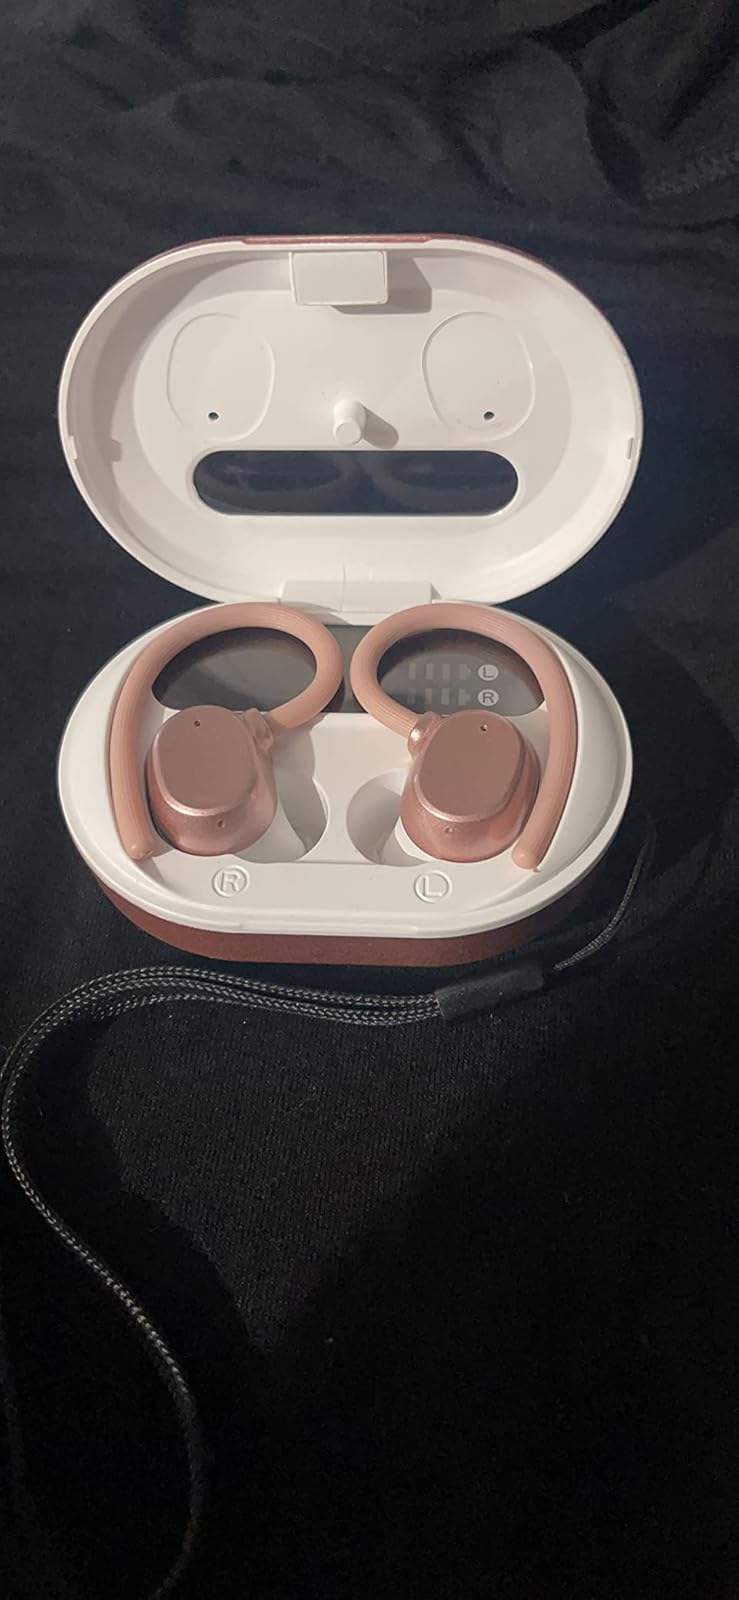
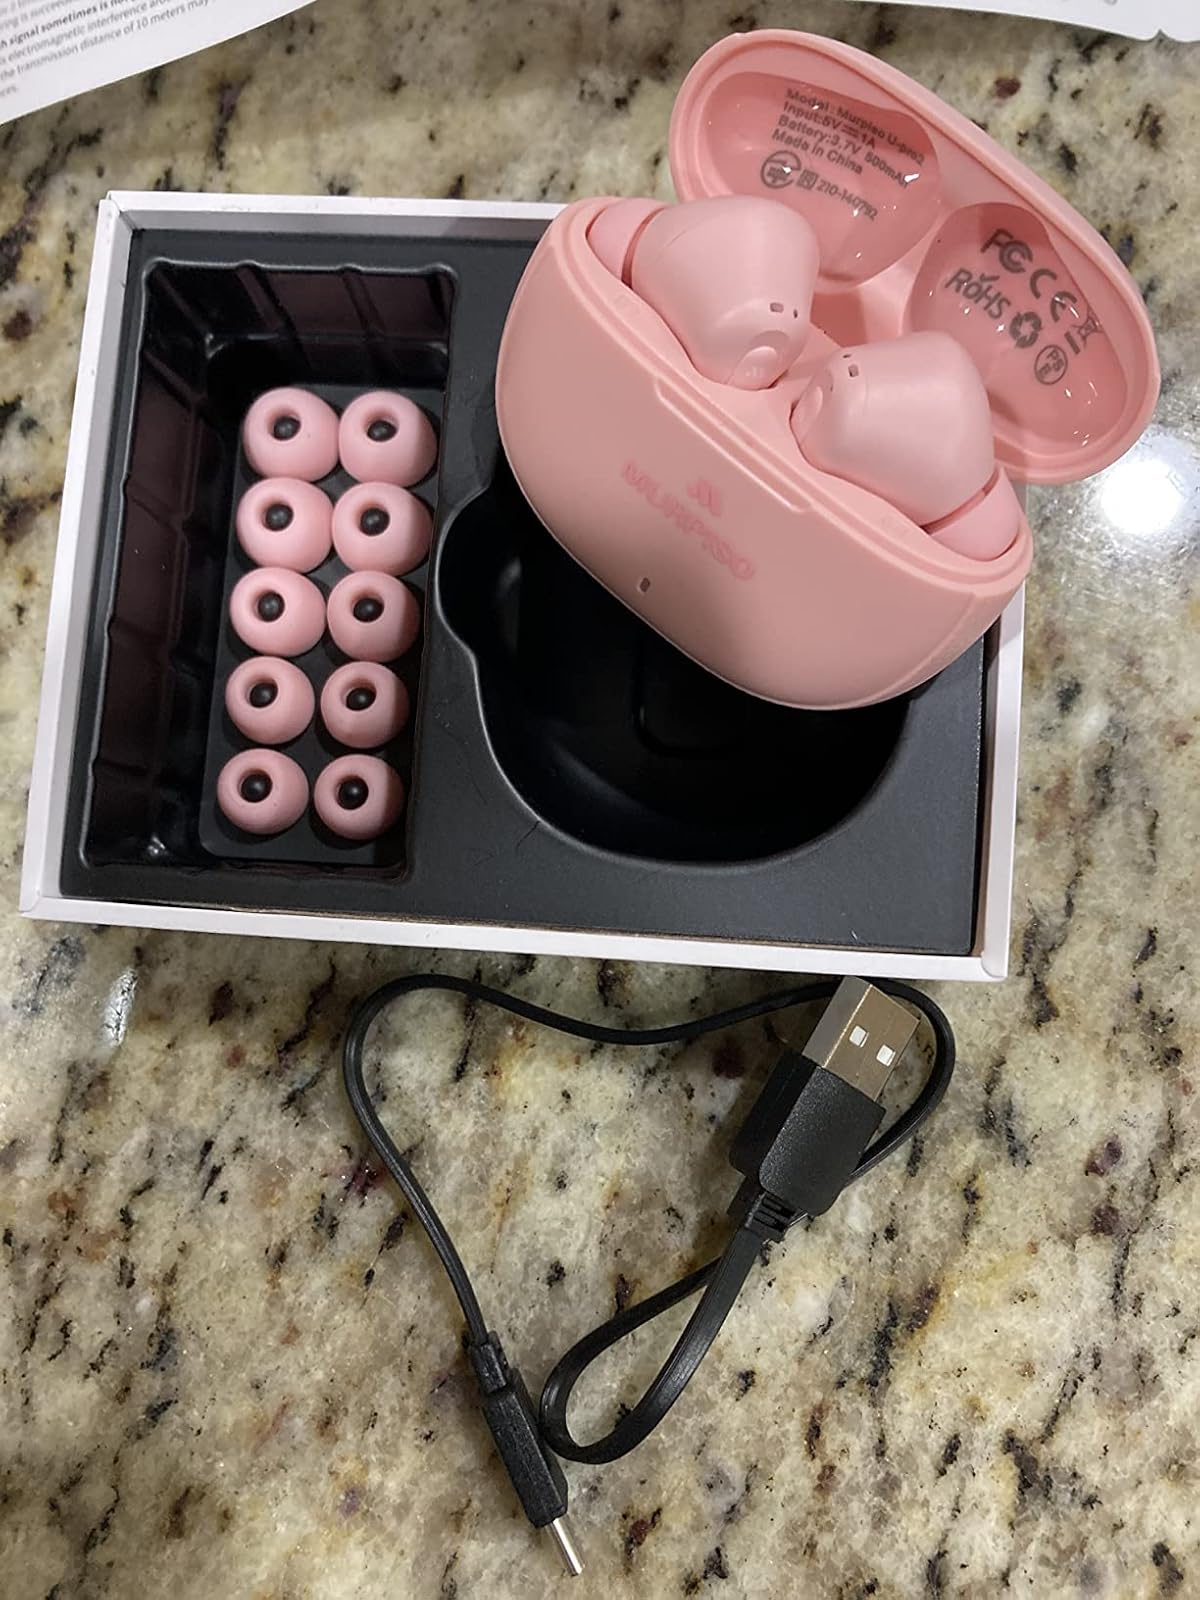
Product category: earbuds
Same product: no